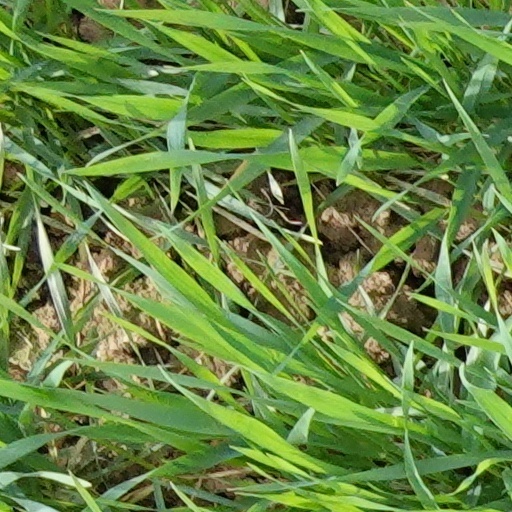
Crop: wheat